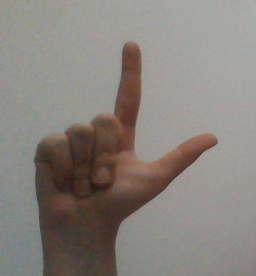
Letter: laam